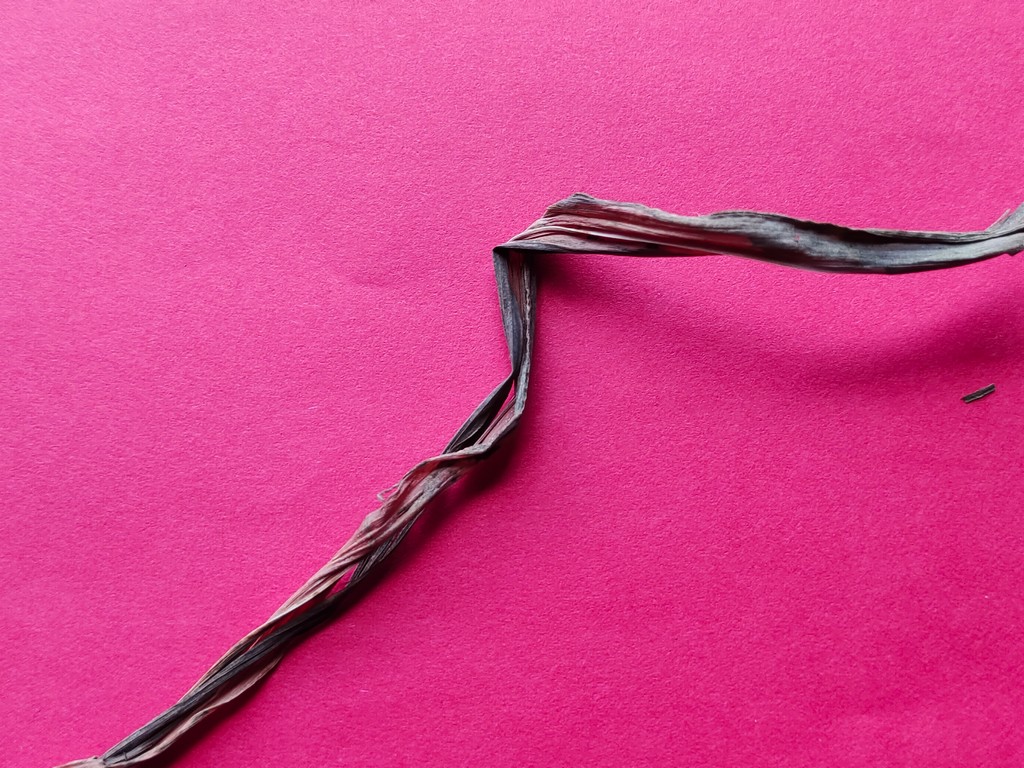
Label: Dried